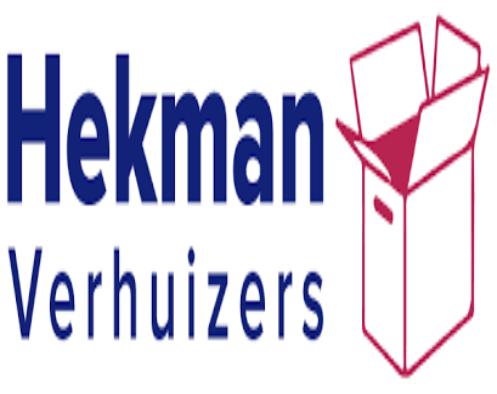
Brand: hekman
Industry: Necessities